Isan

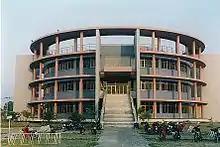
Library, Ubon Ratchathani University

By the beginning of 2008, most amphoe had been provided with ADSL by the TOT, leaving the majority of the rural population dependent on dial-up connections for those few who have landline telephones. This results in slow service that does not adequately meet modern needs. Most rural people rely on smartphones for data services. Internet shops with high-speed connections have for many years provided service to those who cannot afford or do not have access to high-speed Internet. They are heavily patronized by primary and secondary school children who come not only to use the Internet but also to play online games, use VOIP, or just to use the computer and printers. Resident Western expatriates and foreign tourists are also frequent customers. For those outside the district towns who require a serious use of the Internet in their homes, the mobile phone or an iPstar broadband satellite connection is the only alternative, although more expensive than a DSL connection. It is far less reliable and suffers considerable downtime due to overloading, heavy cloud cover, and rain. Despite, in theory, being "always on", it often lacks adequate stability for streaming and clarity of VOIP.